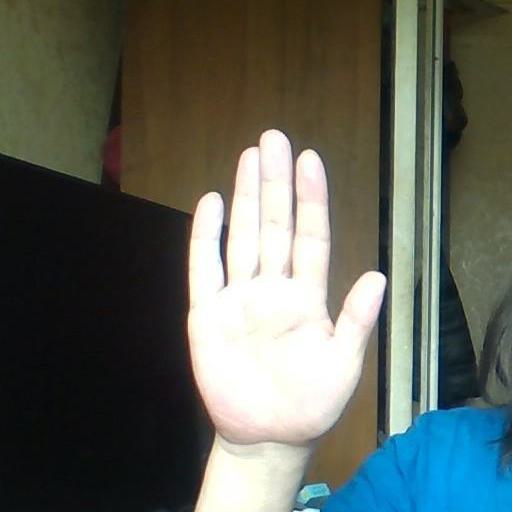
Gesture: stop